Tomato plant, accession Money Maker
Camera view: bottom (45 deg); turntable rotation: 300 degrees
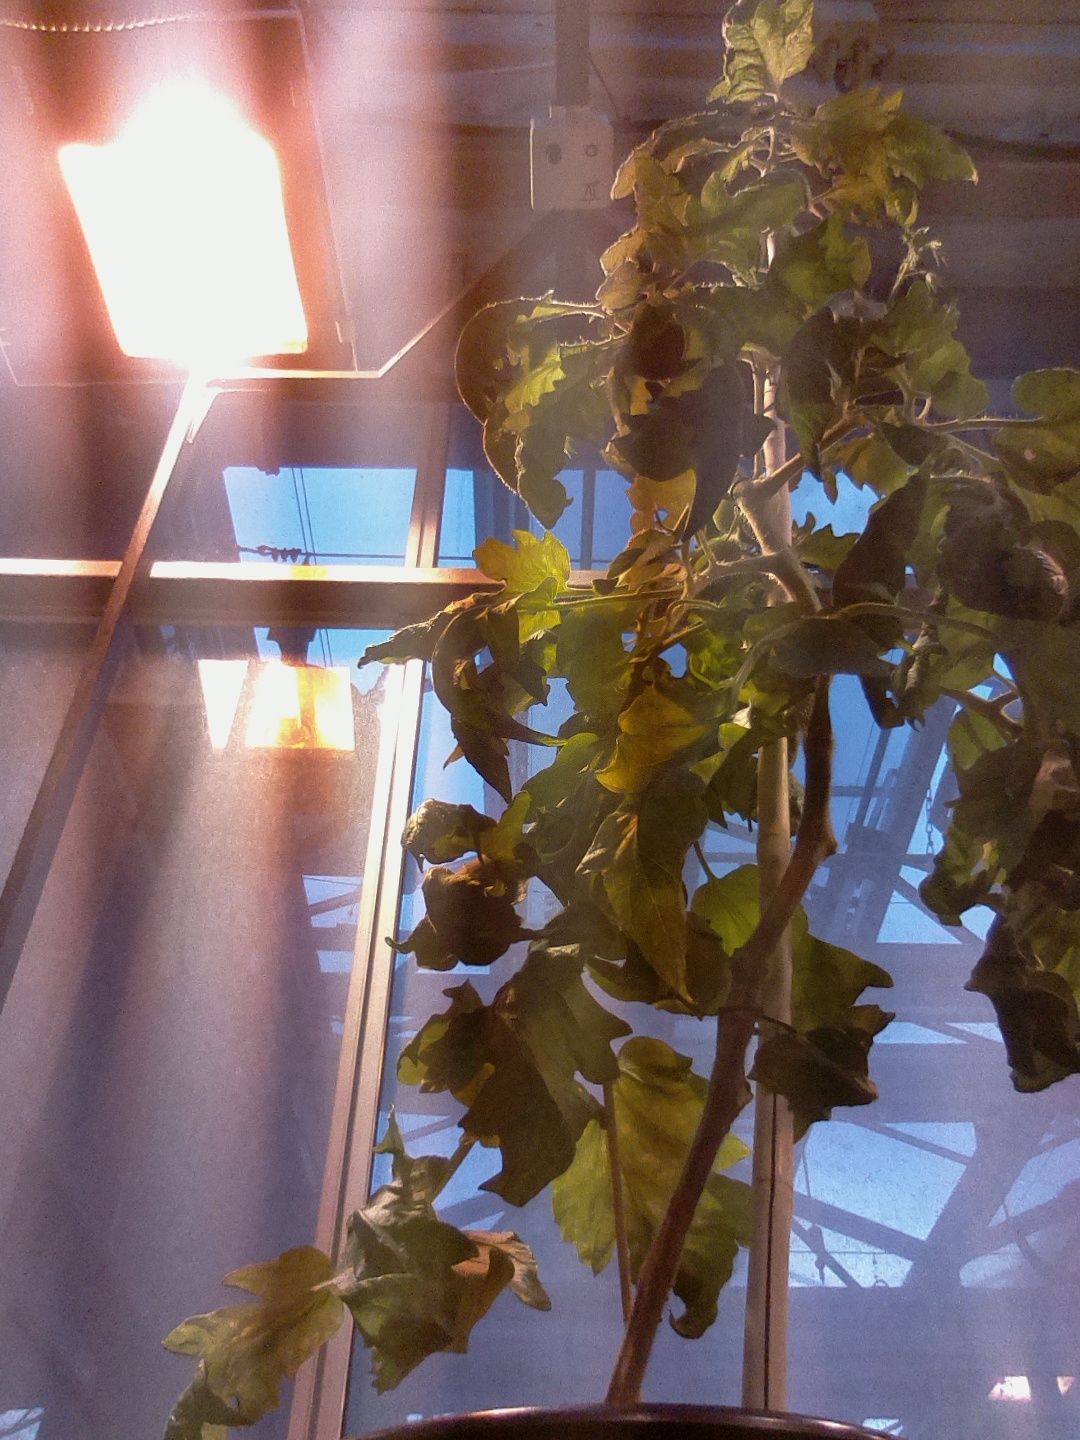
BBCH growth stage 78: 80% -90% of final fruit size